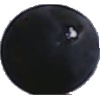
Label: Grape Blue 1